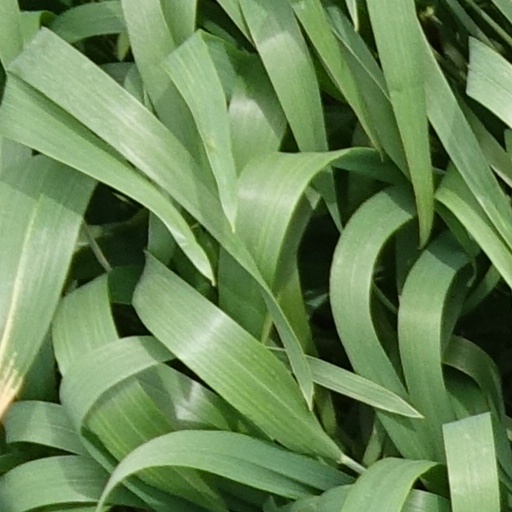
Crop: wheat